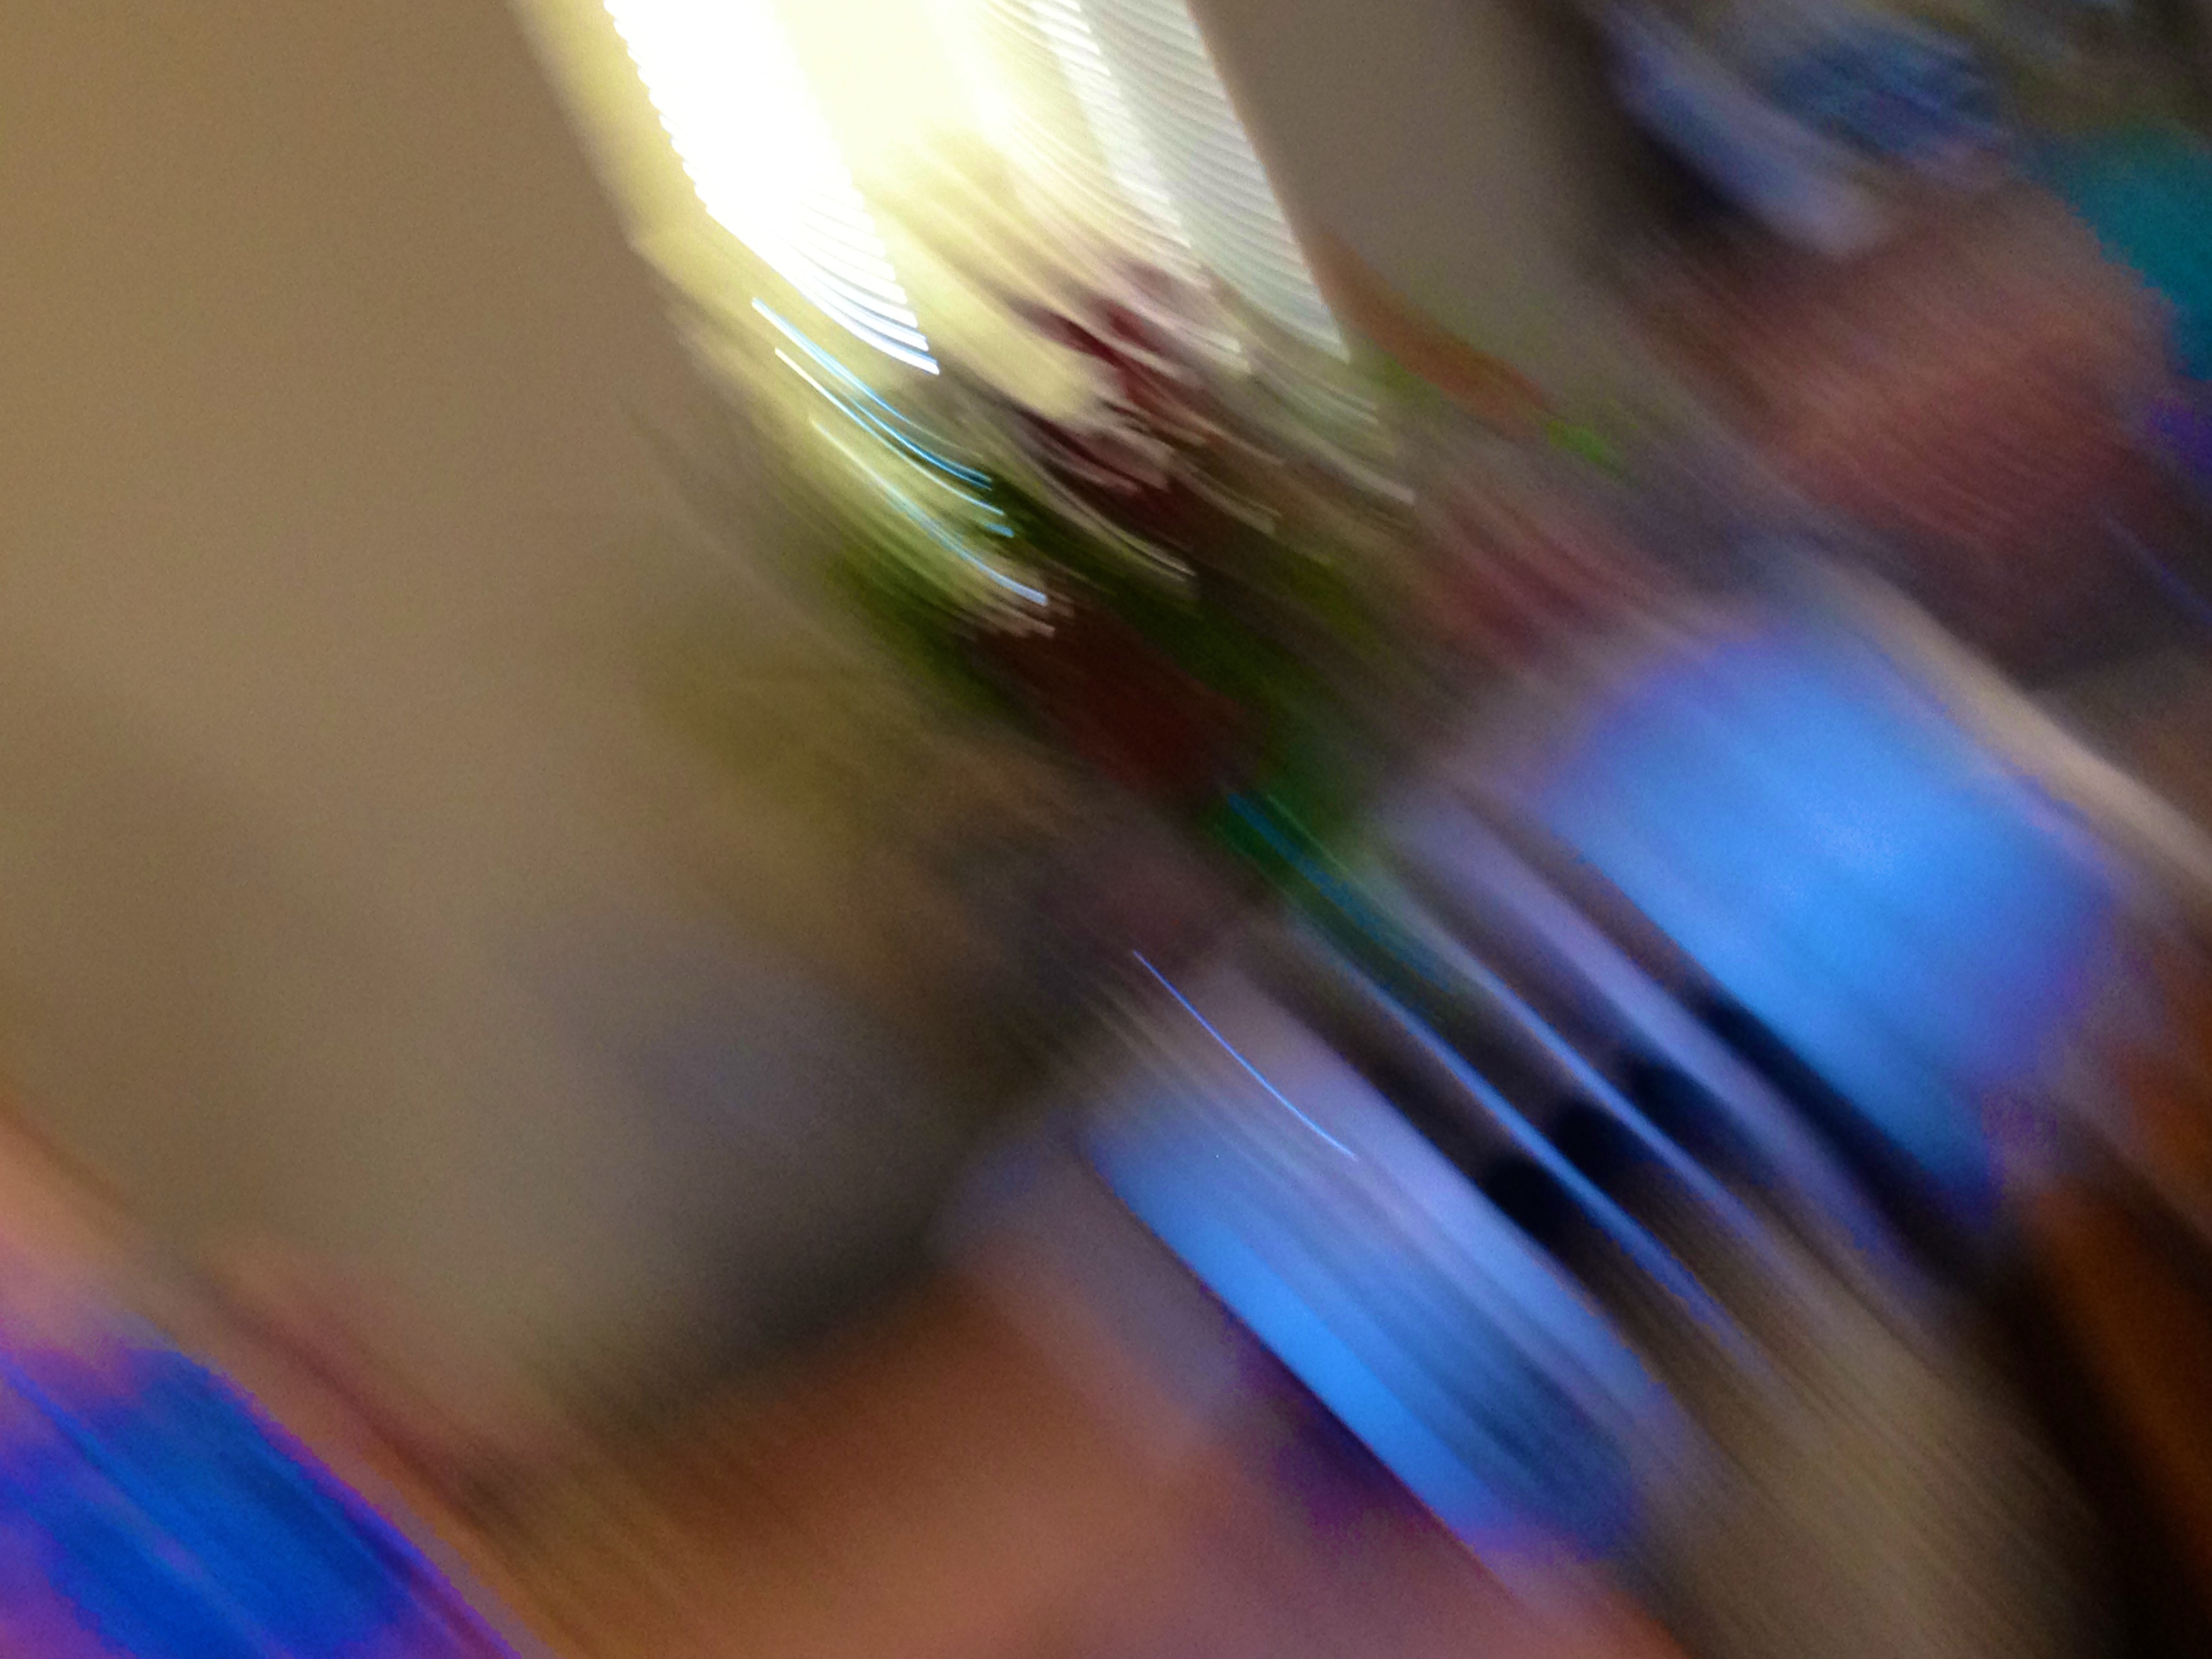
hand, light, photography, sunlight, petal, glass, green, reflection, red, color, blue, material, close up, eye, shape, macro photography